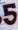
Number: 5